John Peter Sloan

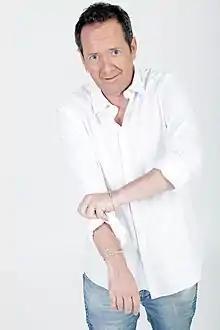

John Peter Sloan (27 February 1969 – 25 May 2020) was an English actor, comedian, educator, writer and former musician who lived and worked in Italy.